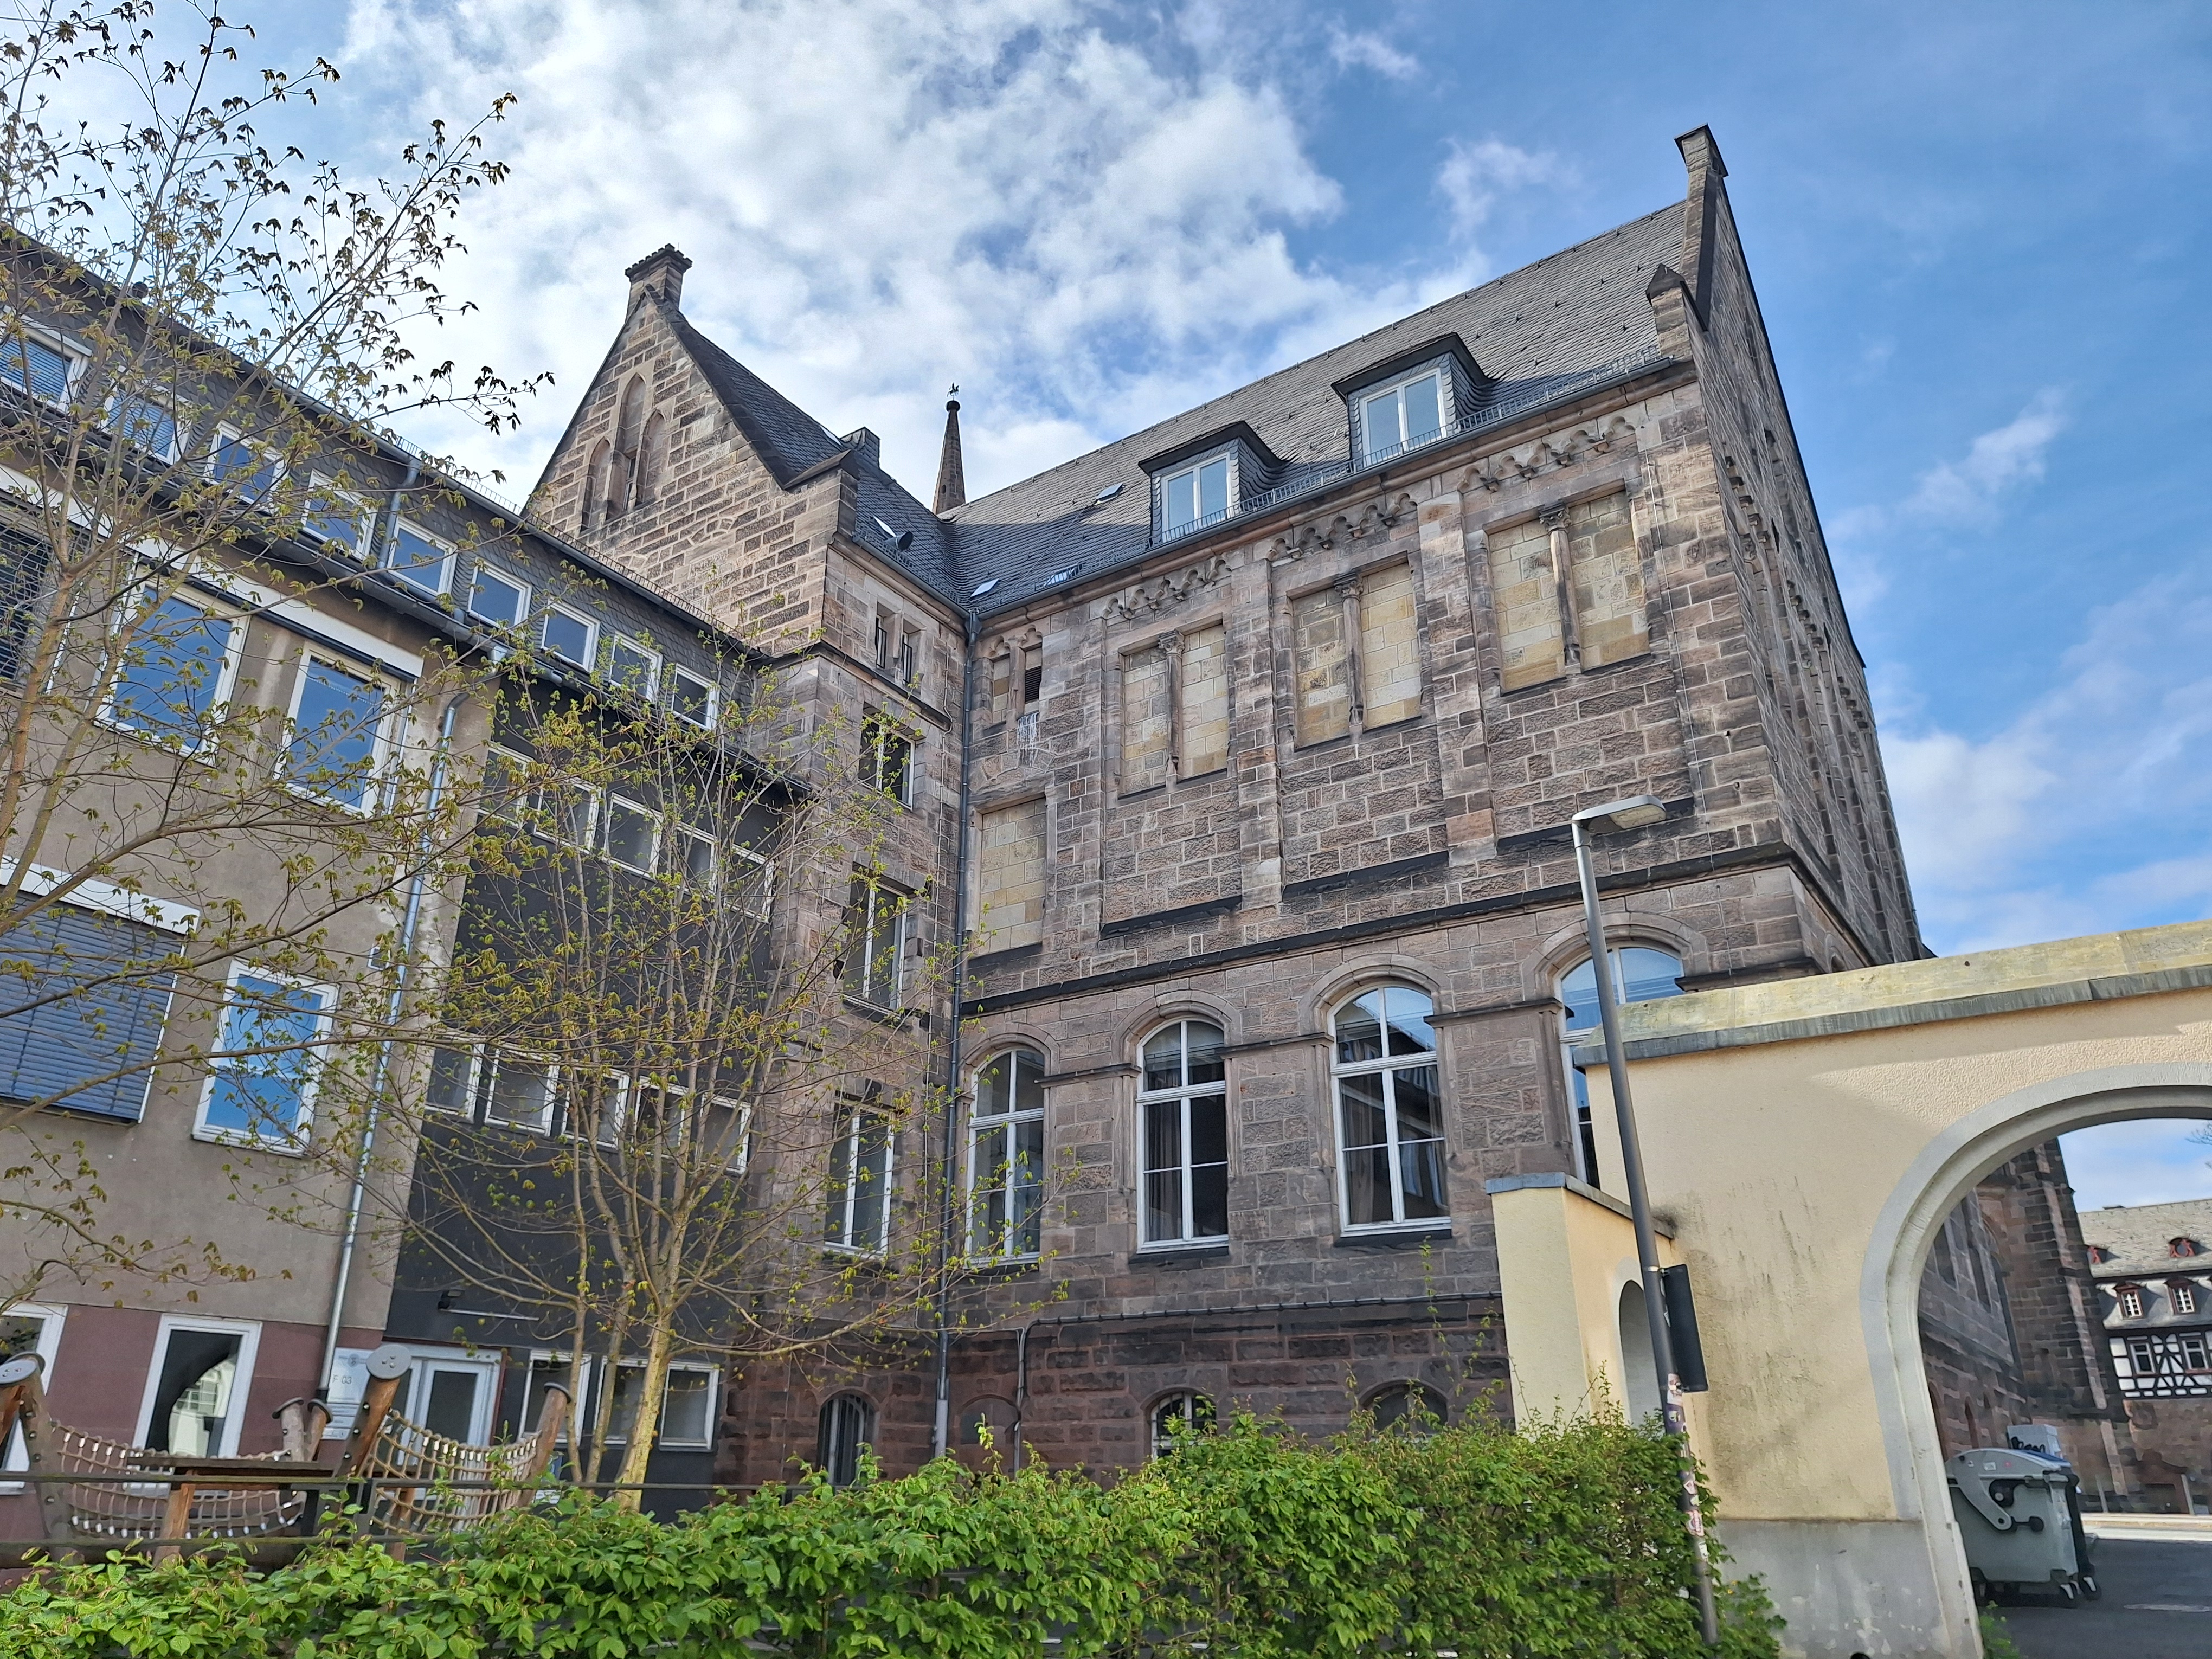
Building: Deutschhausstraße 1